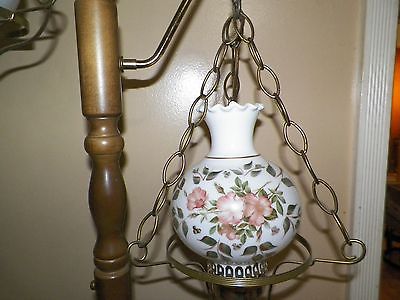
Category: lamp